Stanley Johnson (writer)

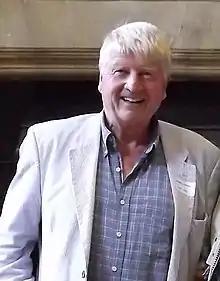
Johnson in 2011

Stanley Patrick Johnson (born 18 August 1940) is a British and French author and former politician who was a member of the European Parliament (MEP) for Wight and Hampshire East from 1979 to 1984. A former employee of the World Bank and the European Commission, he has written books on environmental and population issues. His six children include Boris Johnson, who was Prime Minister of the United Kingdom from 2019 to 2022. He is a former member of the Conservative Party.